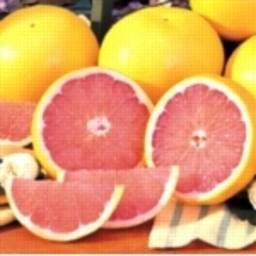
Label: Orange